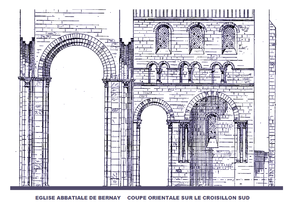
Abbaye de Bernay, coupe orientale sur le croisillon sud (image du domaine public modifiée, Congrès archéologique de Caen, 1909)
L'abbaye Notre-Dame de Bernay est située à Bernay dans l'Eure en Normandie. Son église abbatiale par la précocité des talents de ceux qui l'ont conçue en fait un point de départ pour comprendre les réalisations majeures de l'art normand, y chercher les premières manifestations de l'architecture romane en Normandie et y suivre le progrès des techniques ainsi que du style architectural et décoratif.